Fritz Pleitgen

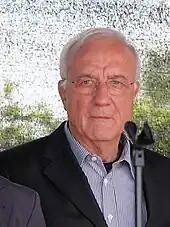
Pleitgen in 2010

After leaving WDR in 2007, Pleitgen took over the management of the "European Capital of Culture 2010" project in Essen (Ruhr.2010) and officially retired in 2010. He took moral responsibility for the Love Parade disaster.